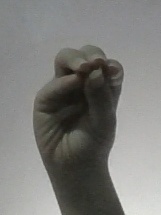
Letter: ha